Solid-state drive

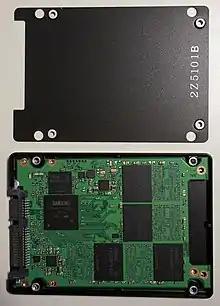
An SSD with a 2.5-inch HDD form factor. The SSD is opened to show what is inside. It contains the controller, DRAM memory, and four NAND flash. Each NAND is 32GB.

Traditional HDD benchmarks tend to focus on the performance characteristics such as rotational latency and seek time. As SSDs do not need to spin or seek to locate data, they are vastly superior to HDDs in such tests. However, SSDs have challenges with mixed reads and writes, and their performance may degrade over time. Therefore, SSD testing typically looks at when the full drive is first used, as the new and empty drive may have much better write performance than it would show after only weeks of use.